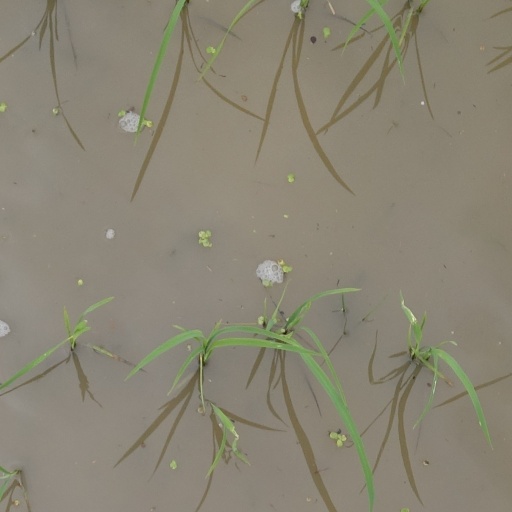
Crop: rice